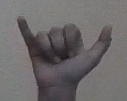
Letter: ya